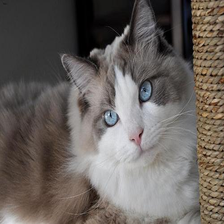
Species: cat
Breed: Ragdoll